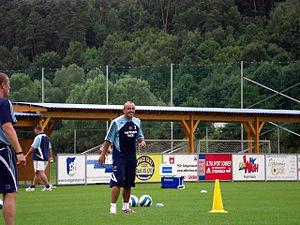
Stephen Babeson Carr né le 29 août 1976 à Dublin, est un footballeur professionnel irlandais.